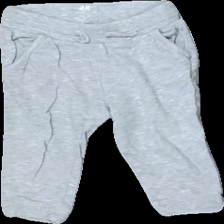
View: front
Type: Trousers
Category: Children
Brand: H&M
Colors: Grey
Material: 100% cotton
Cut: Regular
Size: 80
Season: All
Damage location: bottom left
Damage 2 location: bottom center
Damage 3 location: top center
Price range: 50-100
Recommended usage: Reuse
Description: grå mjukisbyxor